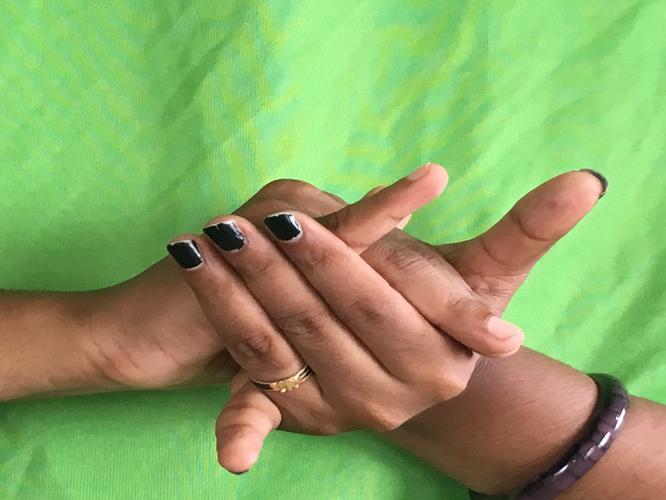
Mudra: Kurma
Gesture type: double_hand